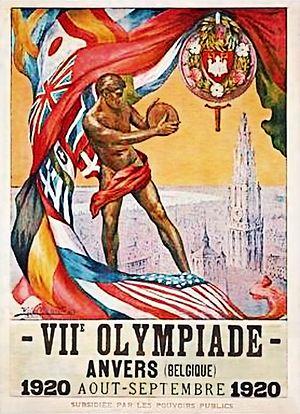
"Germaine Van Dievoet, est une sportive belge, championne de natation, membre de la ""Fédération Royale Belge de Natation et de Sauvetage"", née à Bruxelles le 26 septembre 1899 et décédée à l'âge de 91 ans le 30 octobre 1990 à Uccle, clinique des Deux Alices.